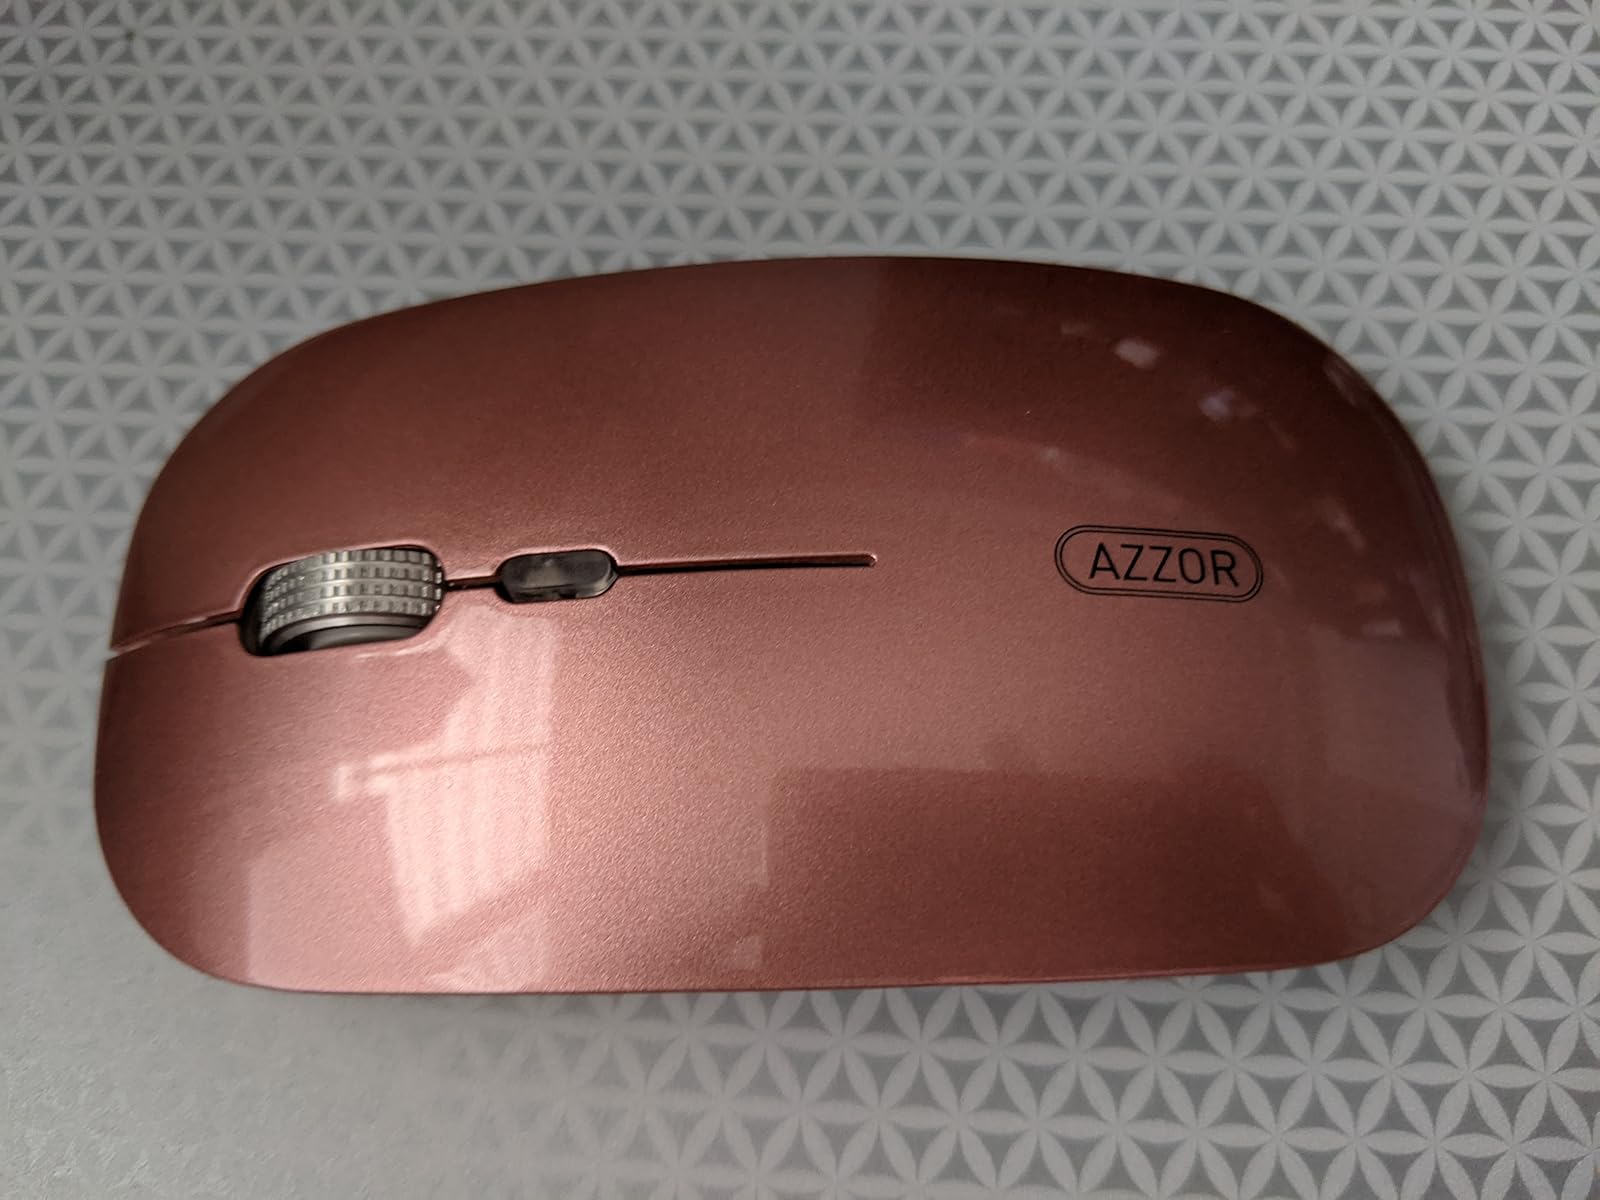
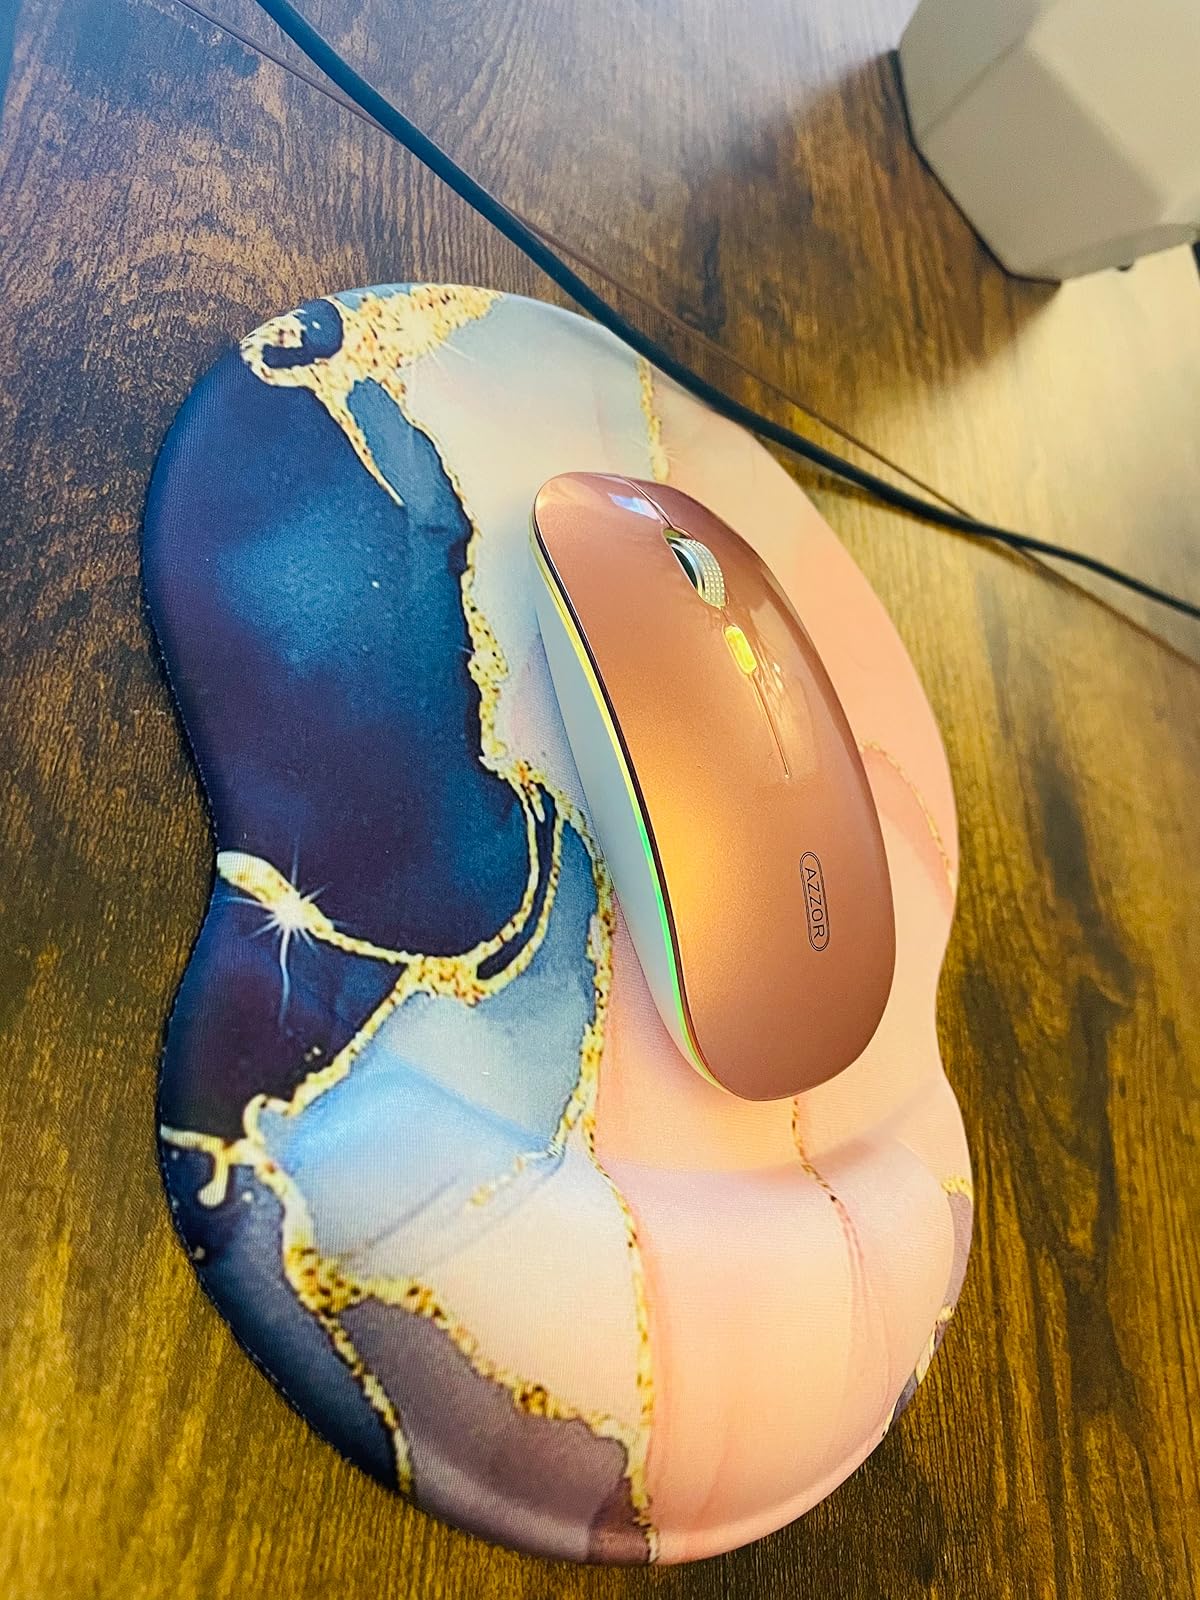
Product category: mouse
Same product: yes